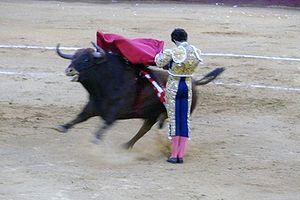
Dans le monde de la tauromachie, la statuaire est une passe de muleta. C'est une passe aidée par le haut que le torero réalise en restant immobile.